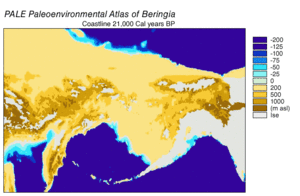
Bering-landbroen
Bering-landbroens udvikling fra for 21.000 år siden frem til i dag
Bering-landbroen var en landforbindelse mellem Asien og Nordamerika. Man tror, at de første mennesker, der bosatte sig i Amerika, ankom denne vej. Da den var bredest, var landbroen omkring 1600 km bred og lå dér, hvor Beringstrædet er i dag, mellem nutidens Alaska og Sibirien.